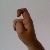
The image shows a hand gesture representing the letter 'X' in Indian Sign Language.